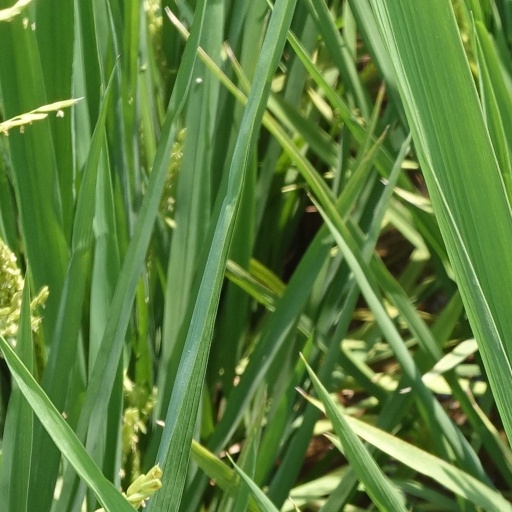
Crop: rice